Boeing AH-6

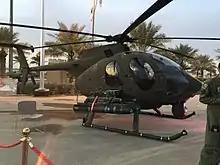
Saudi Arabian National Guard AH-6 Little Bird.

In October 2012, the AH-6i completed a flight demonstration for the U.S. Army in anticipation of the Armed Aerial Scout program. While the AH-6i is aimed at international customers, Boeing intends to offer it for the program. The Army ended the AAS program in late 2013.